Imanta

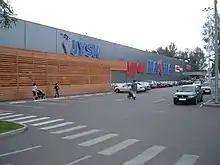
"Maxima" mall in Imanta

Imanta is a neighbourhood on the western edge of Riga, Latvia. The neighbourhood's northern border is Kurzeme Prospekts (Boulevard); and in the south, Imanta is separated from the newer Zolitūde neighbourhood by the Riga—Jūrmala railroad. Prior to development, the region consisted largely of pine forests, sections of which have been preserved in Anninmuiza Park in the center of Imanta, and the Kleistu forest to its north.